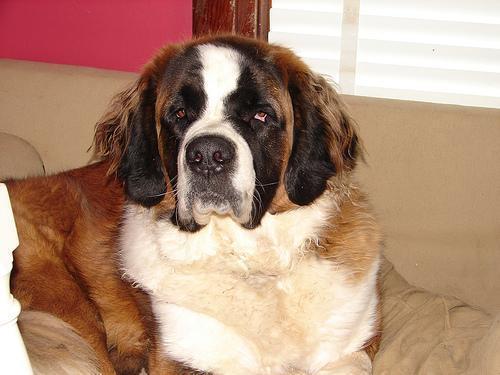
Saint_Bernard